G. K. Chesterton

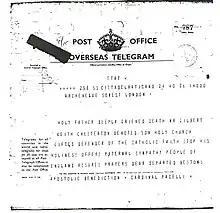
Telegram sent by Cardinal Eugenio Pacelli (the future Pius XII) on behalf of Pope Pius XI to the people of England following the death of Chesterton

Chesterton loved to debate, often engaging in friendly public disputes with such men as George Bernard Shaw, H. G. Wells, Bertrand Russell and Clarence Darrow. According to his autobiography, he and Shaw played cowboys in a silent film that was never released. On 7 January 1914 Chesterton (along with his brother Cecil and future sister-in-law Ada) took part in the mock-trial of John Jasper for the murder of Edwin Drood. Chesterton was Judge and George Bernard Shaw played the role of foreman of the jury.